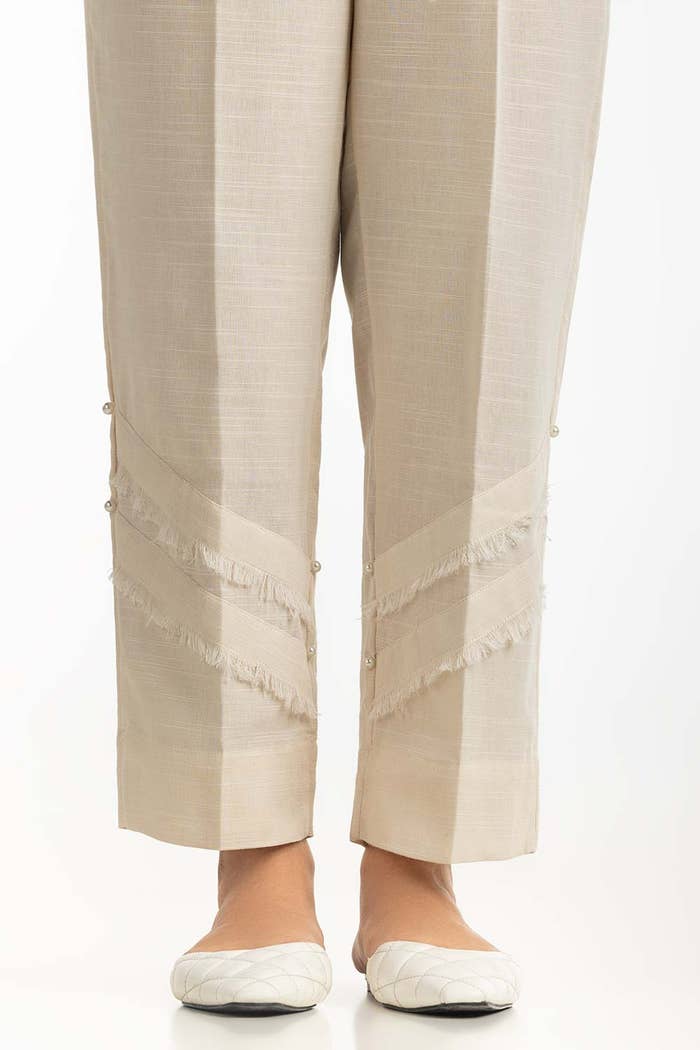
beige kamal frayed hem pants